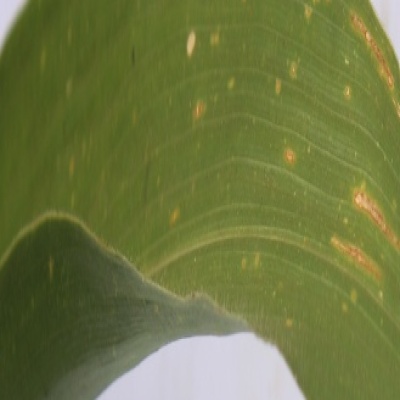
Label: Corn_(Maize)___Leaf_Spot